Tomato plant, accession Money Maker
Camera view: vertical (180 deg); turntable rotation: 120 degrees
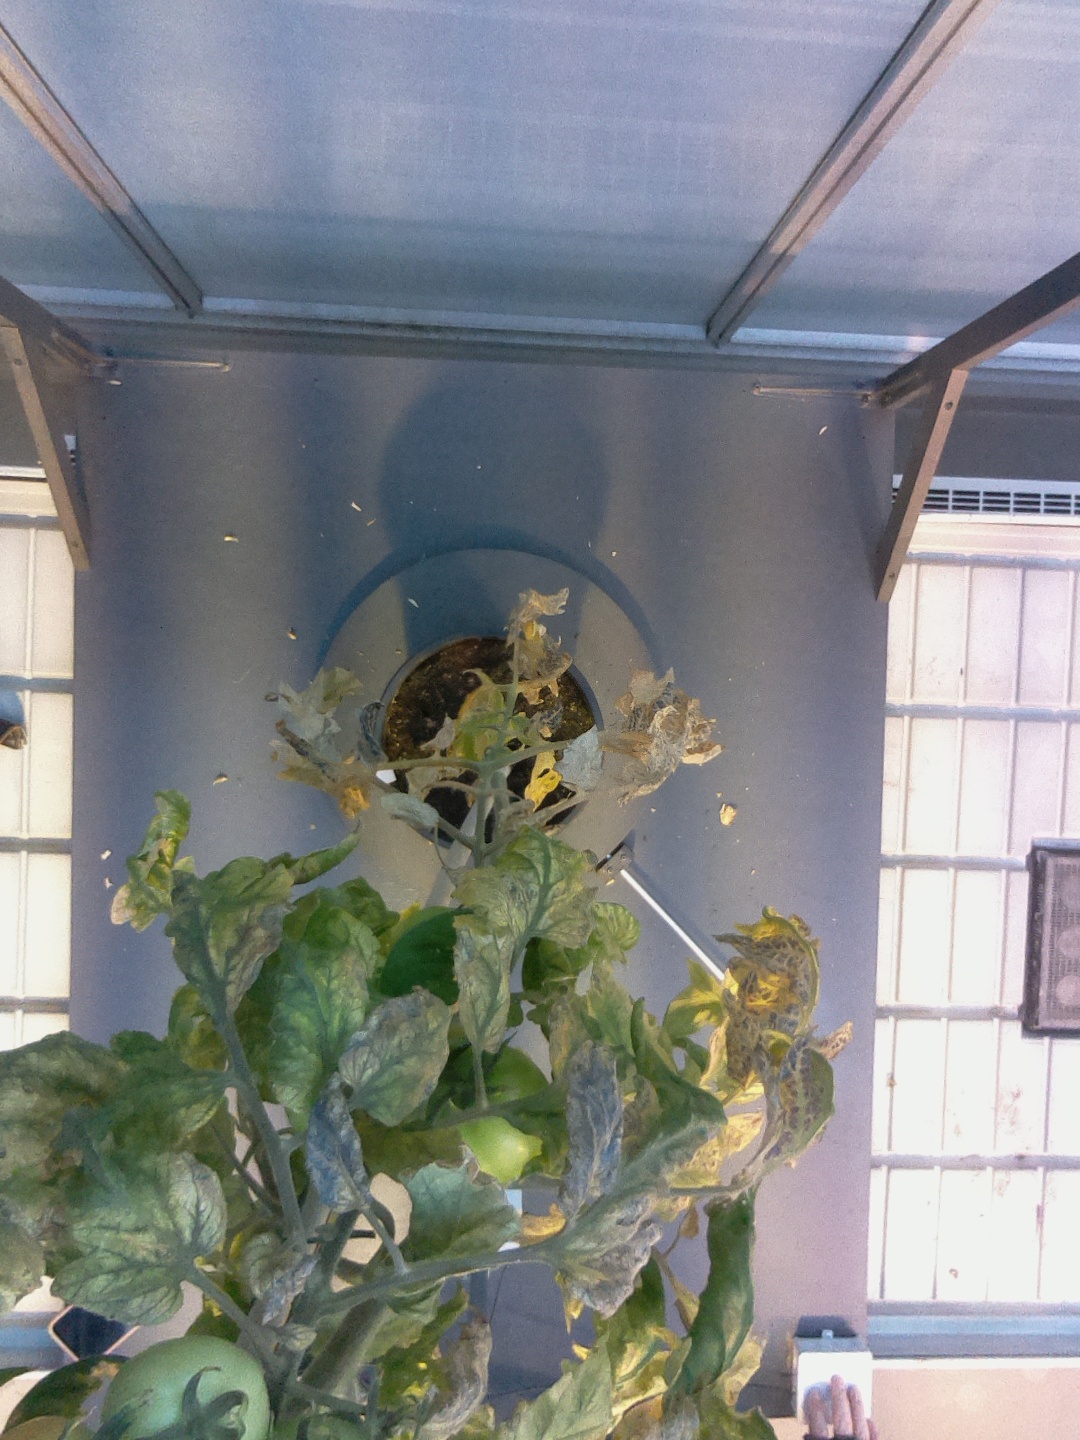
BBCH growth stage 80: fruits start showing typical ripe color (orange -> red)